Anachronism in Middle-earth

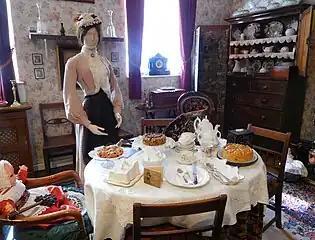
"It was a hobbit-hole, and that means comfort": Bag End, with its parlours and pantries, resembled a Victorian era home. Victorian parlour at Nidderdale Museum pictured.

Scholars have commented that the cultures of Middle-earth, such as the classically inspired Gondor and the medieval-style Rohan, are evidently of different eras, creating a built-in element of anachronism in the narrative.